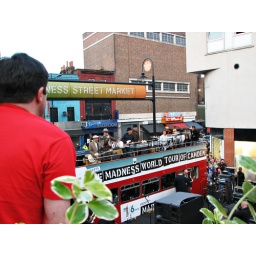
best seats in the house